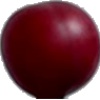
Label: Cherry Wax Red 1